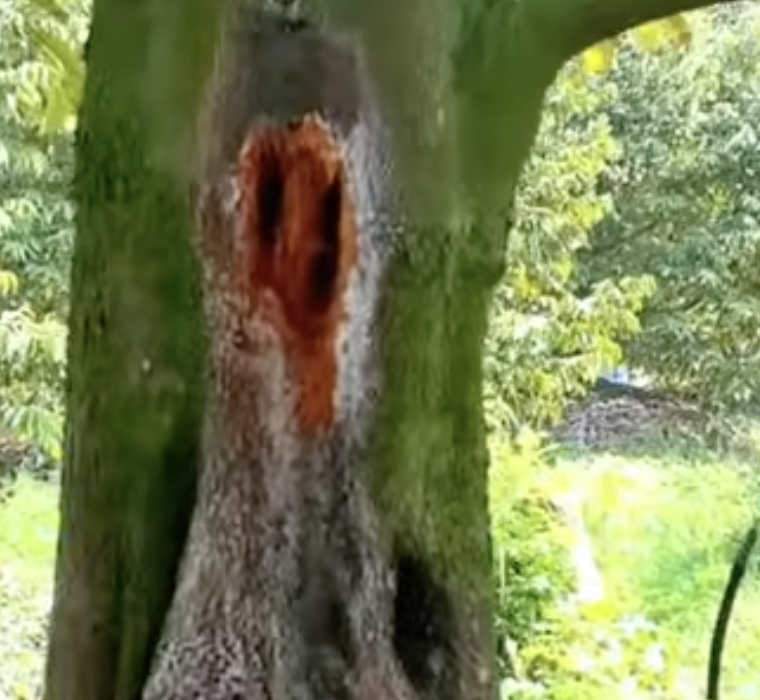
Label: stem_cracking_ gummosis